Mirza Ghulam Ahmad

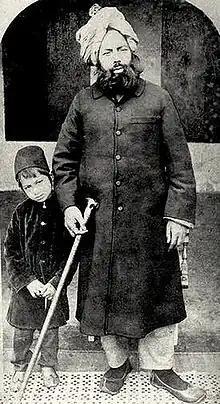
Mirza Ghulam Ahmad with his son, Mirza Sharif Ahmad.

In 1899, Scottish-born American clergyman John Alexander Dowie laid claim to be the forerunner of the second coming of Christ. Ahmad exchanged a series of letters with him between 1903 and 1907. Ahmad challenged him to a prayer duel, where both would call upon God to expose the other as a false prophet. Ahmad stated: